D.Gray-man Hallow

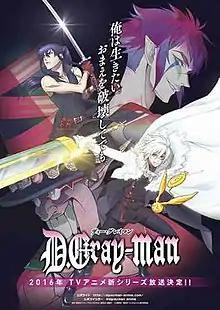
Promotional illustration of "D.Gray-man Hallow"

D.Gray-man Hallow (stylized as D.Gray-man HALLOW) is an anime series adapted from the Katsura Hoshino's manga, "D.Gray-man". Produced by TMS Entertainment and 8PAN, and directed by Yoshiharu Ashino, it acts as a sequel to the previous "D.Gray-man" anime series and follows a young Exorcist named Allen Walker from the Black Order which are in charge of destroying weapons, known as Akuma, using objects known as "Innocence". The Akuma are created by an ancient sorcerer known as the Millennium Earl, who is allied with the immortal Noah Family. The plot focuses on Allen's connection with the Noah and his ally, Yu Kanda, who is planned to be used by them.